Sri Lanka Armoured Corps

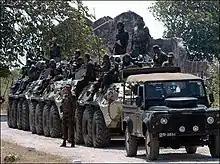
SLAC armour in a combat operation.

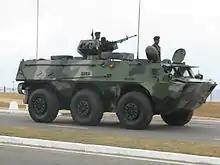
Sri Lanka Army WZ551 APC

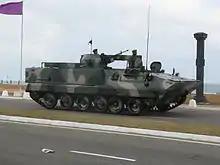
Type 89 (YW534) Armoured Fighting Vehicles

With the escalation of the Sri Lankan civil war, three saber squadrons were deployed in the northern and eastern provinces of the country, to provide fire support for infantry and for the protection of road convoys. The forth squadron was deployed in Colombo for the defense of the capital. The Armoured Corps Training Centre (ACTC) was established on 1 January 1984 at Kalattewa, Anuradhapura. The regiment received several Alvis Stalwart amphibious vehicles in 1985 and thirty two Alvis Saracen APCs in 1986. With the Saracens the SLAC was able to allocate two Saracens per troop providing assault troops to provide close combat support in the form of mechanized infantry. In the 1980s the regiment supported all major military operations, notably Vadamarachchi Operation. Following the deployment of the Indian Peace Keeping Force in the North and East provinces, the regiment deployed a saber squadron each in Jaffna and Kilinochchi, while it deployed the remaining two squadrons in Colombo and Gampaha as the 1987–1989 JVP insurrection started in the south of the island. In November 1988, the 3rd Reconnaissance Regiment was raised with Saladins, Saracens, Ferrets and a Stalwart. On 15 December 1988, the Armoured Brigade was formed under the command of Brigadier Y. Balaretnarajah who became the first Armoured Brigade Commander bring under it the 1st, 3rd Reconnaissance Regiments and the ACTC. Its expansion was limited since the Government of Sri Lanka face difficulties in precuring spares and new military equipment from its traditional suppliers in the United Kingdom and Singapore due to pressure from Western countries. The US government approved the sale of Cadillac Gage armoured cars without turrets and guns and the British government's refusal to supply spare parts for the Alvis Saladins and Ferret armoured cars. The SLAC received 10 Type 63 (YW531) APC from China in 1988. The 2nd (Volunteer) Regiment was transferred to the Sri Lanka Light Infantry as its 5th (Volunteer) battalion in 1989.